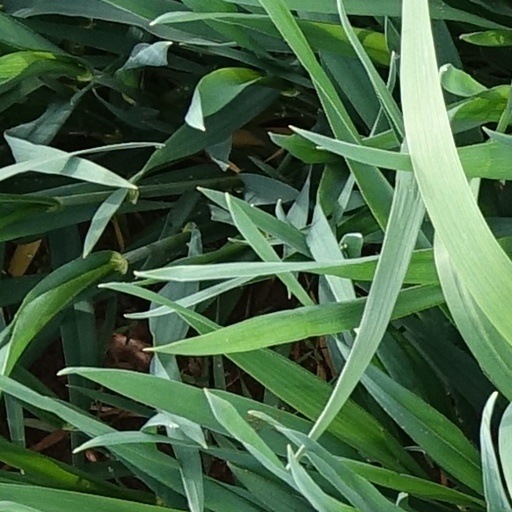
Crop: wheat